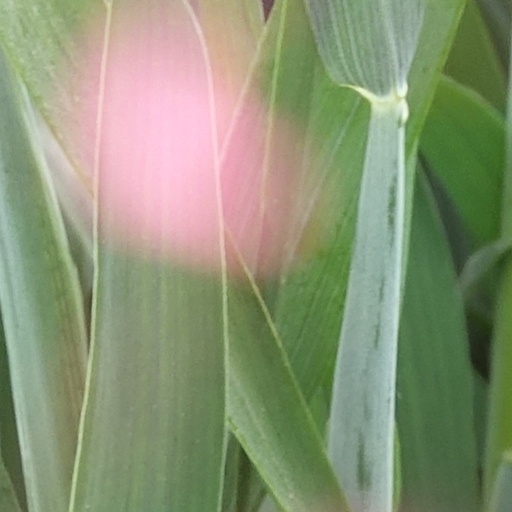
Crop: wheat